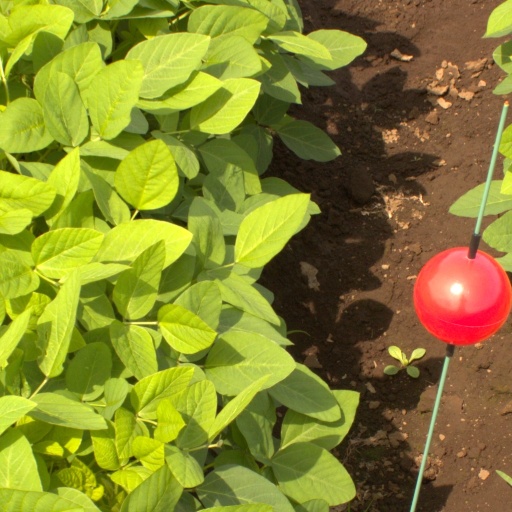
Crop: soybean